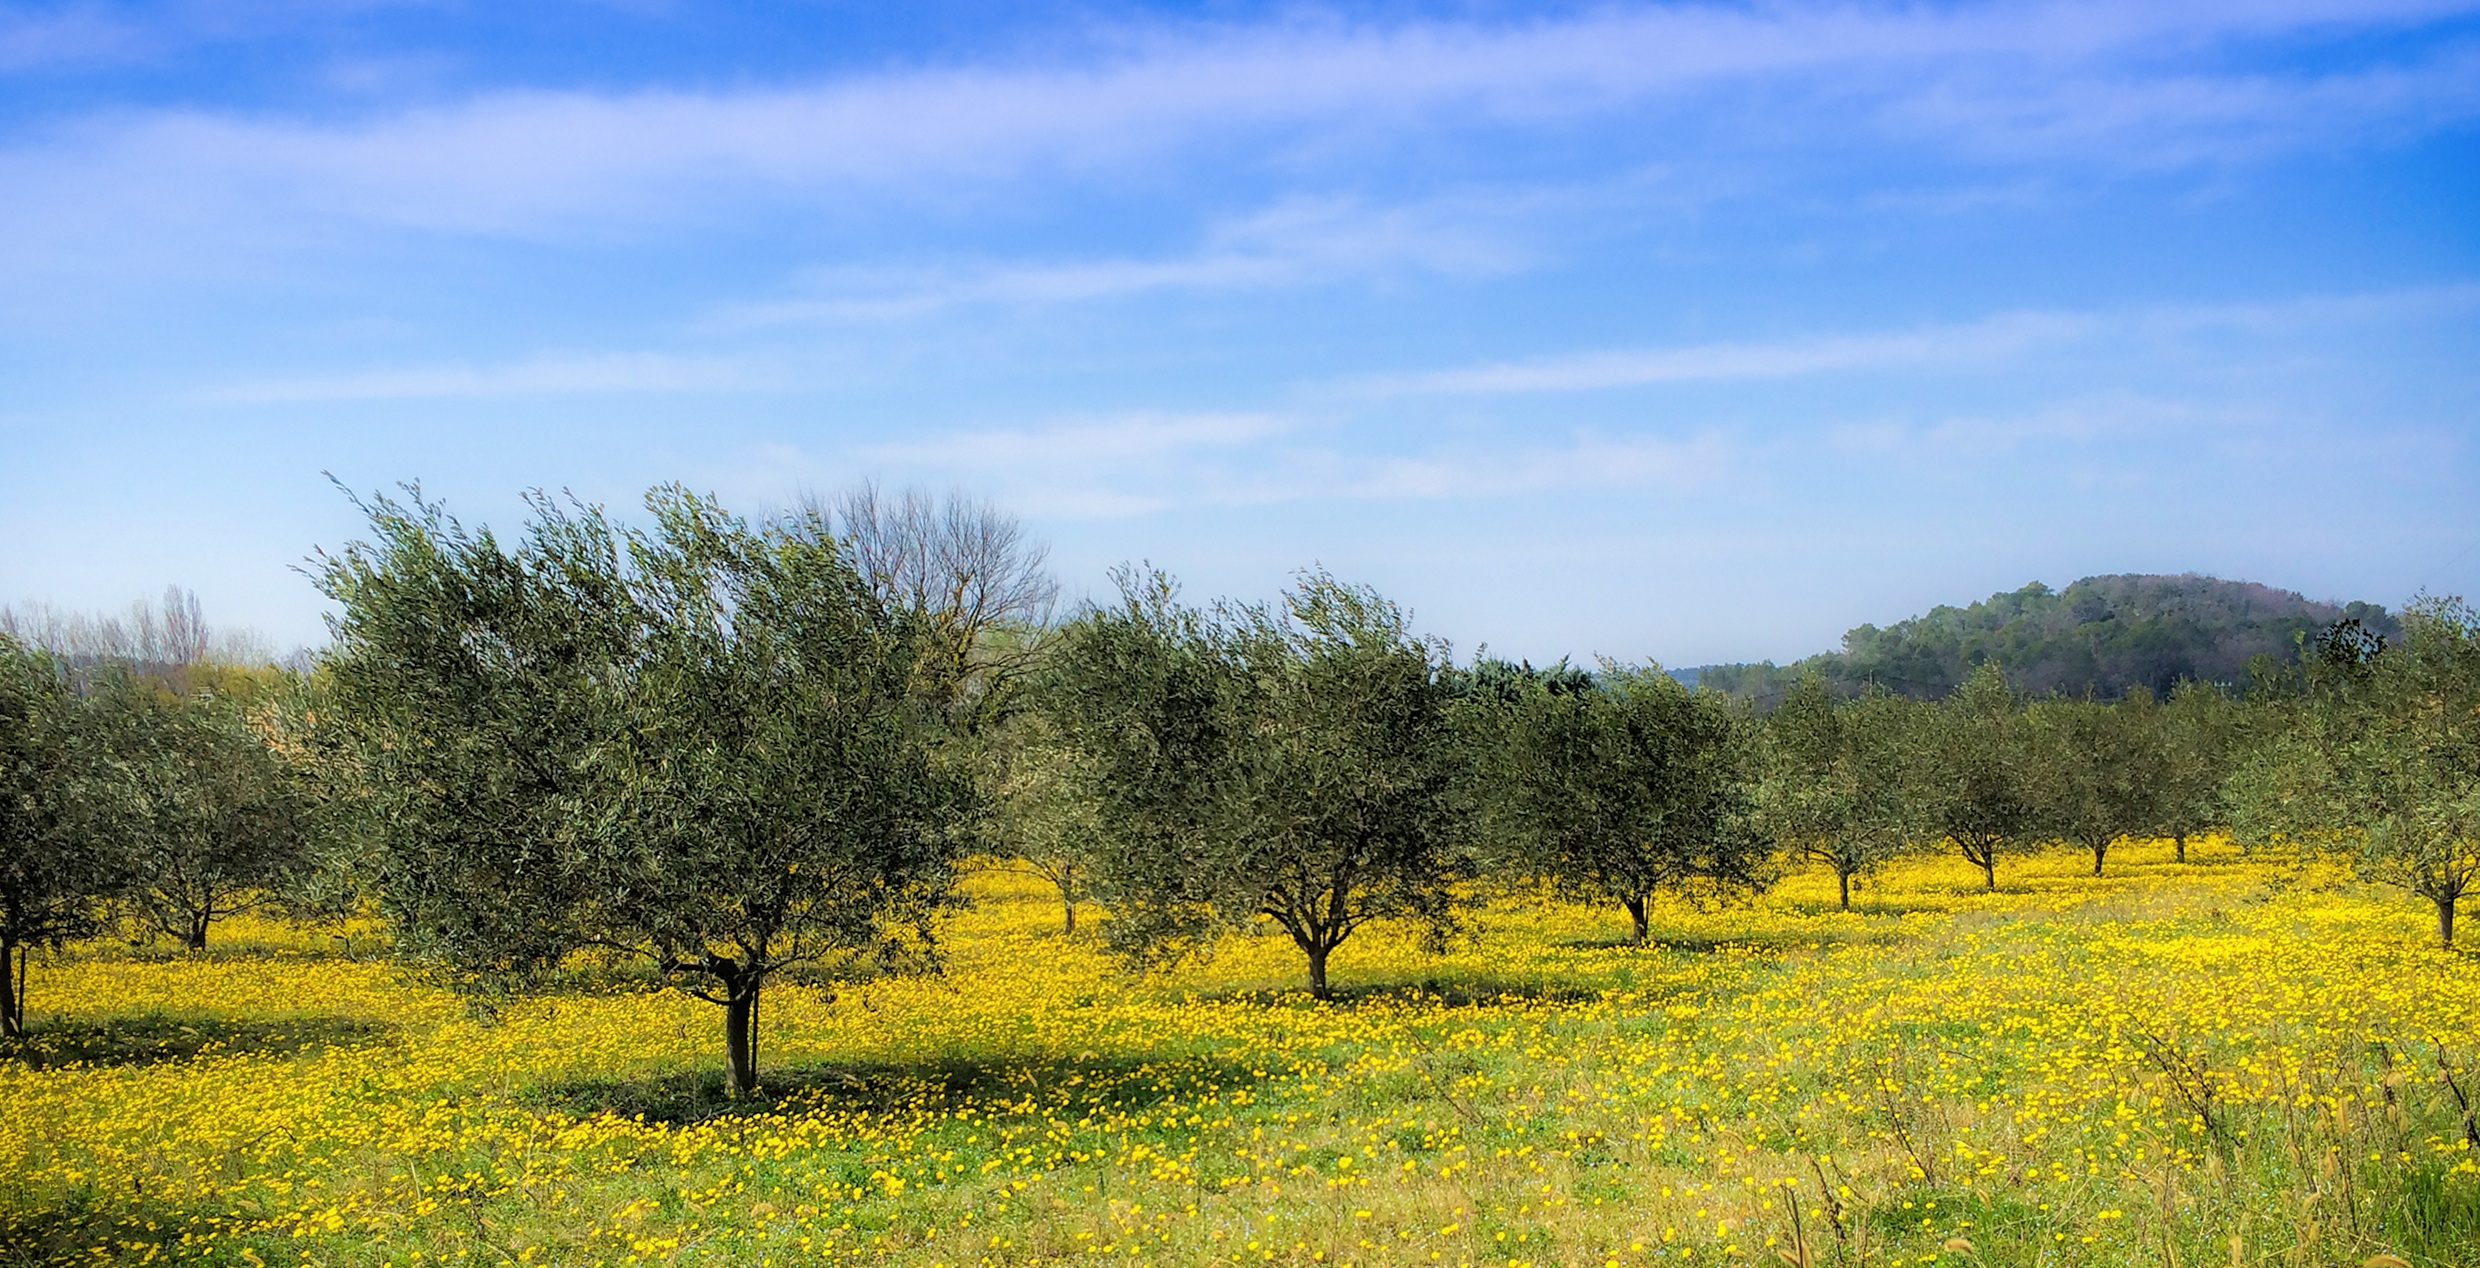
landscape, tree, nature, grass, wilderness, plant, field, meadow, prairie, hill, flower, country, spring, pasture, autumn, blue, yellow, agriculture, savanna, plain, wildflower, trees, grassland, wetland, habitat, ecosystem, the sky, steppe, rural area, olive trees, the clouds, natural environment, geographical feature, woody plant, olive orchard